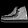
Label: Ankle boot